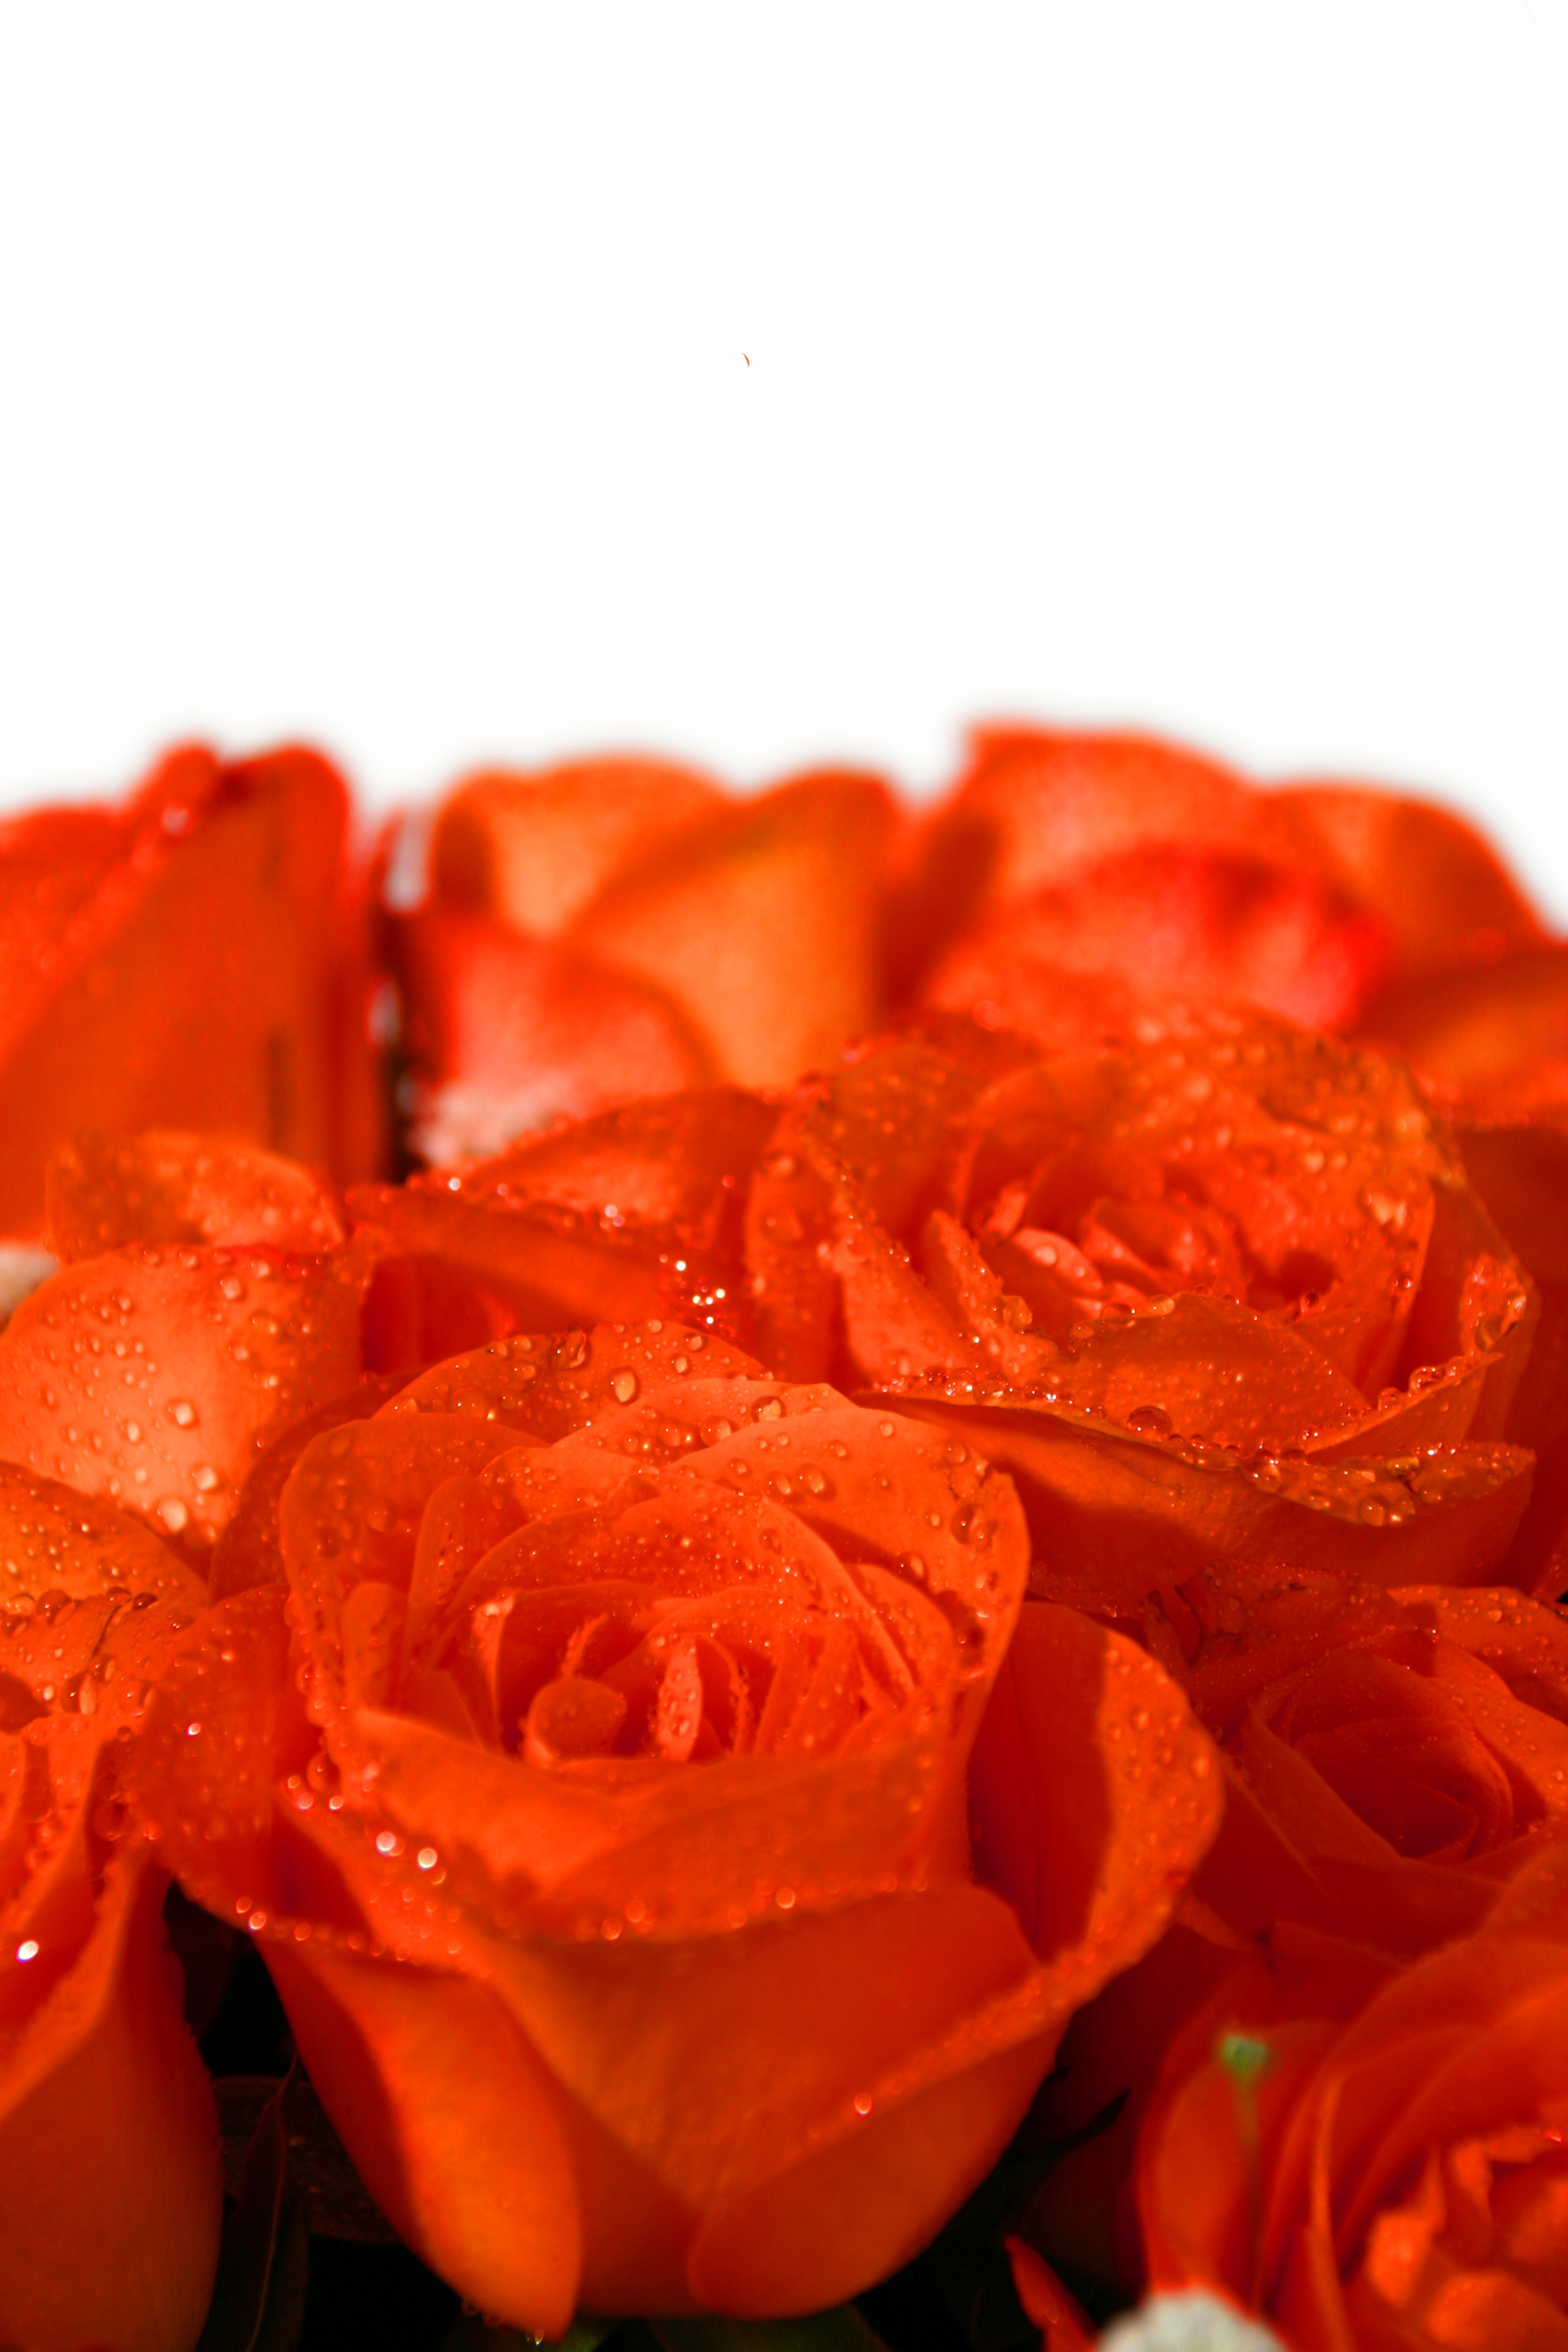
plant, flower, petal, bouquet, rose, orange, food, red, produce, wedding, roses, bouquet of roses, strauss, congratulations, flowering plant, land plant